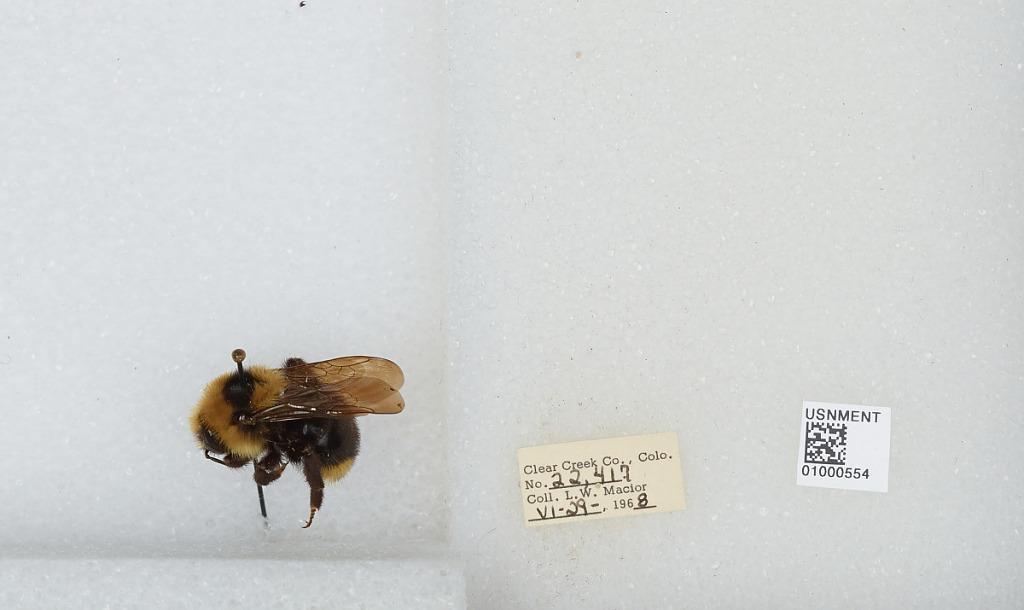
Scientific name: Bombus (Psithyrus) insularis (Smith)
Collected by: L. Macior
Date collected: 1968-6-29
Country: United States
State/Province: Colorado
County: Clear Creek
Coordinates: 39.6958, -105.725